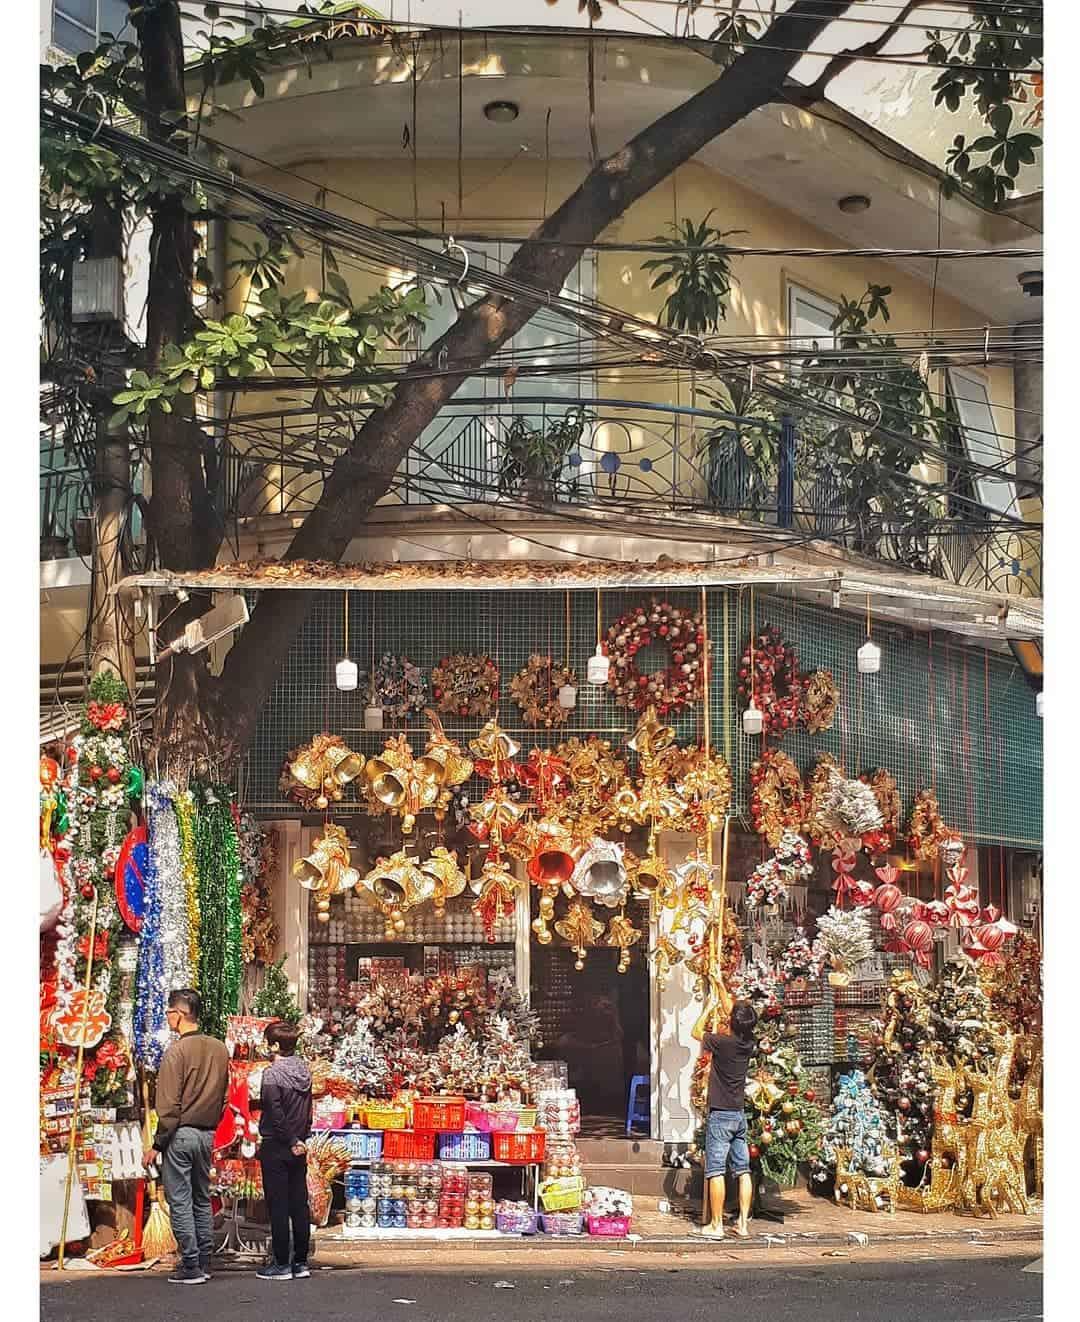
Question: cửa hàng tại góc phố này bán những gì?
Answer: đồ trang trí giáng sinh